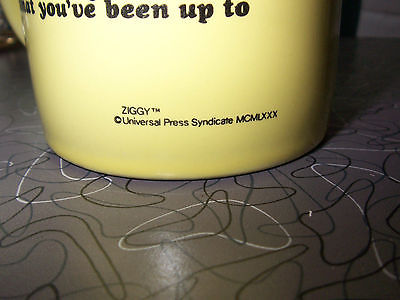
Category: mug